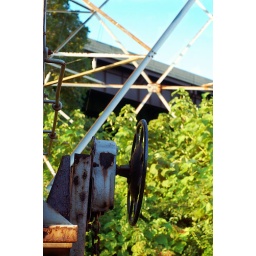
Railroad car yard/depot at the base of Laurel Hill in Secaucus, NJ.